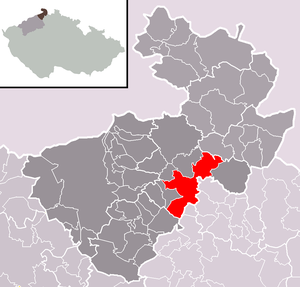
Česká Kamenice est une ville du district de Děčín, dans la région d'Ústí nad Labem, en République tchèque. Sa population s'élevait à 5 293 habitants en 2018.